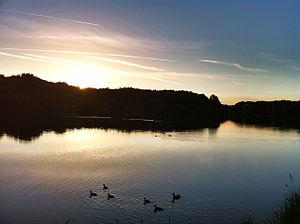
L'étang de la tour entre Rambouillet et vieille Eglise en Yvelines
L’étang de la Tour est un étang de la forêt de Rambouillet à cheval sur les communes de Rambouillet et Vieille-Église-en-Yvelines dans le département des Yvelines.
Cet article recense les sites protégés des Yvelines, en France.